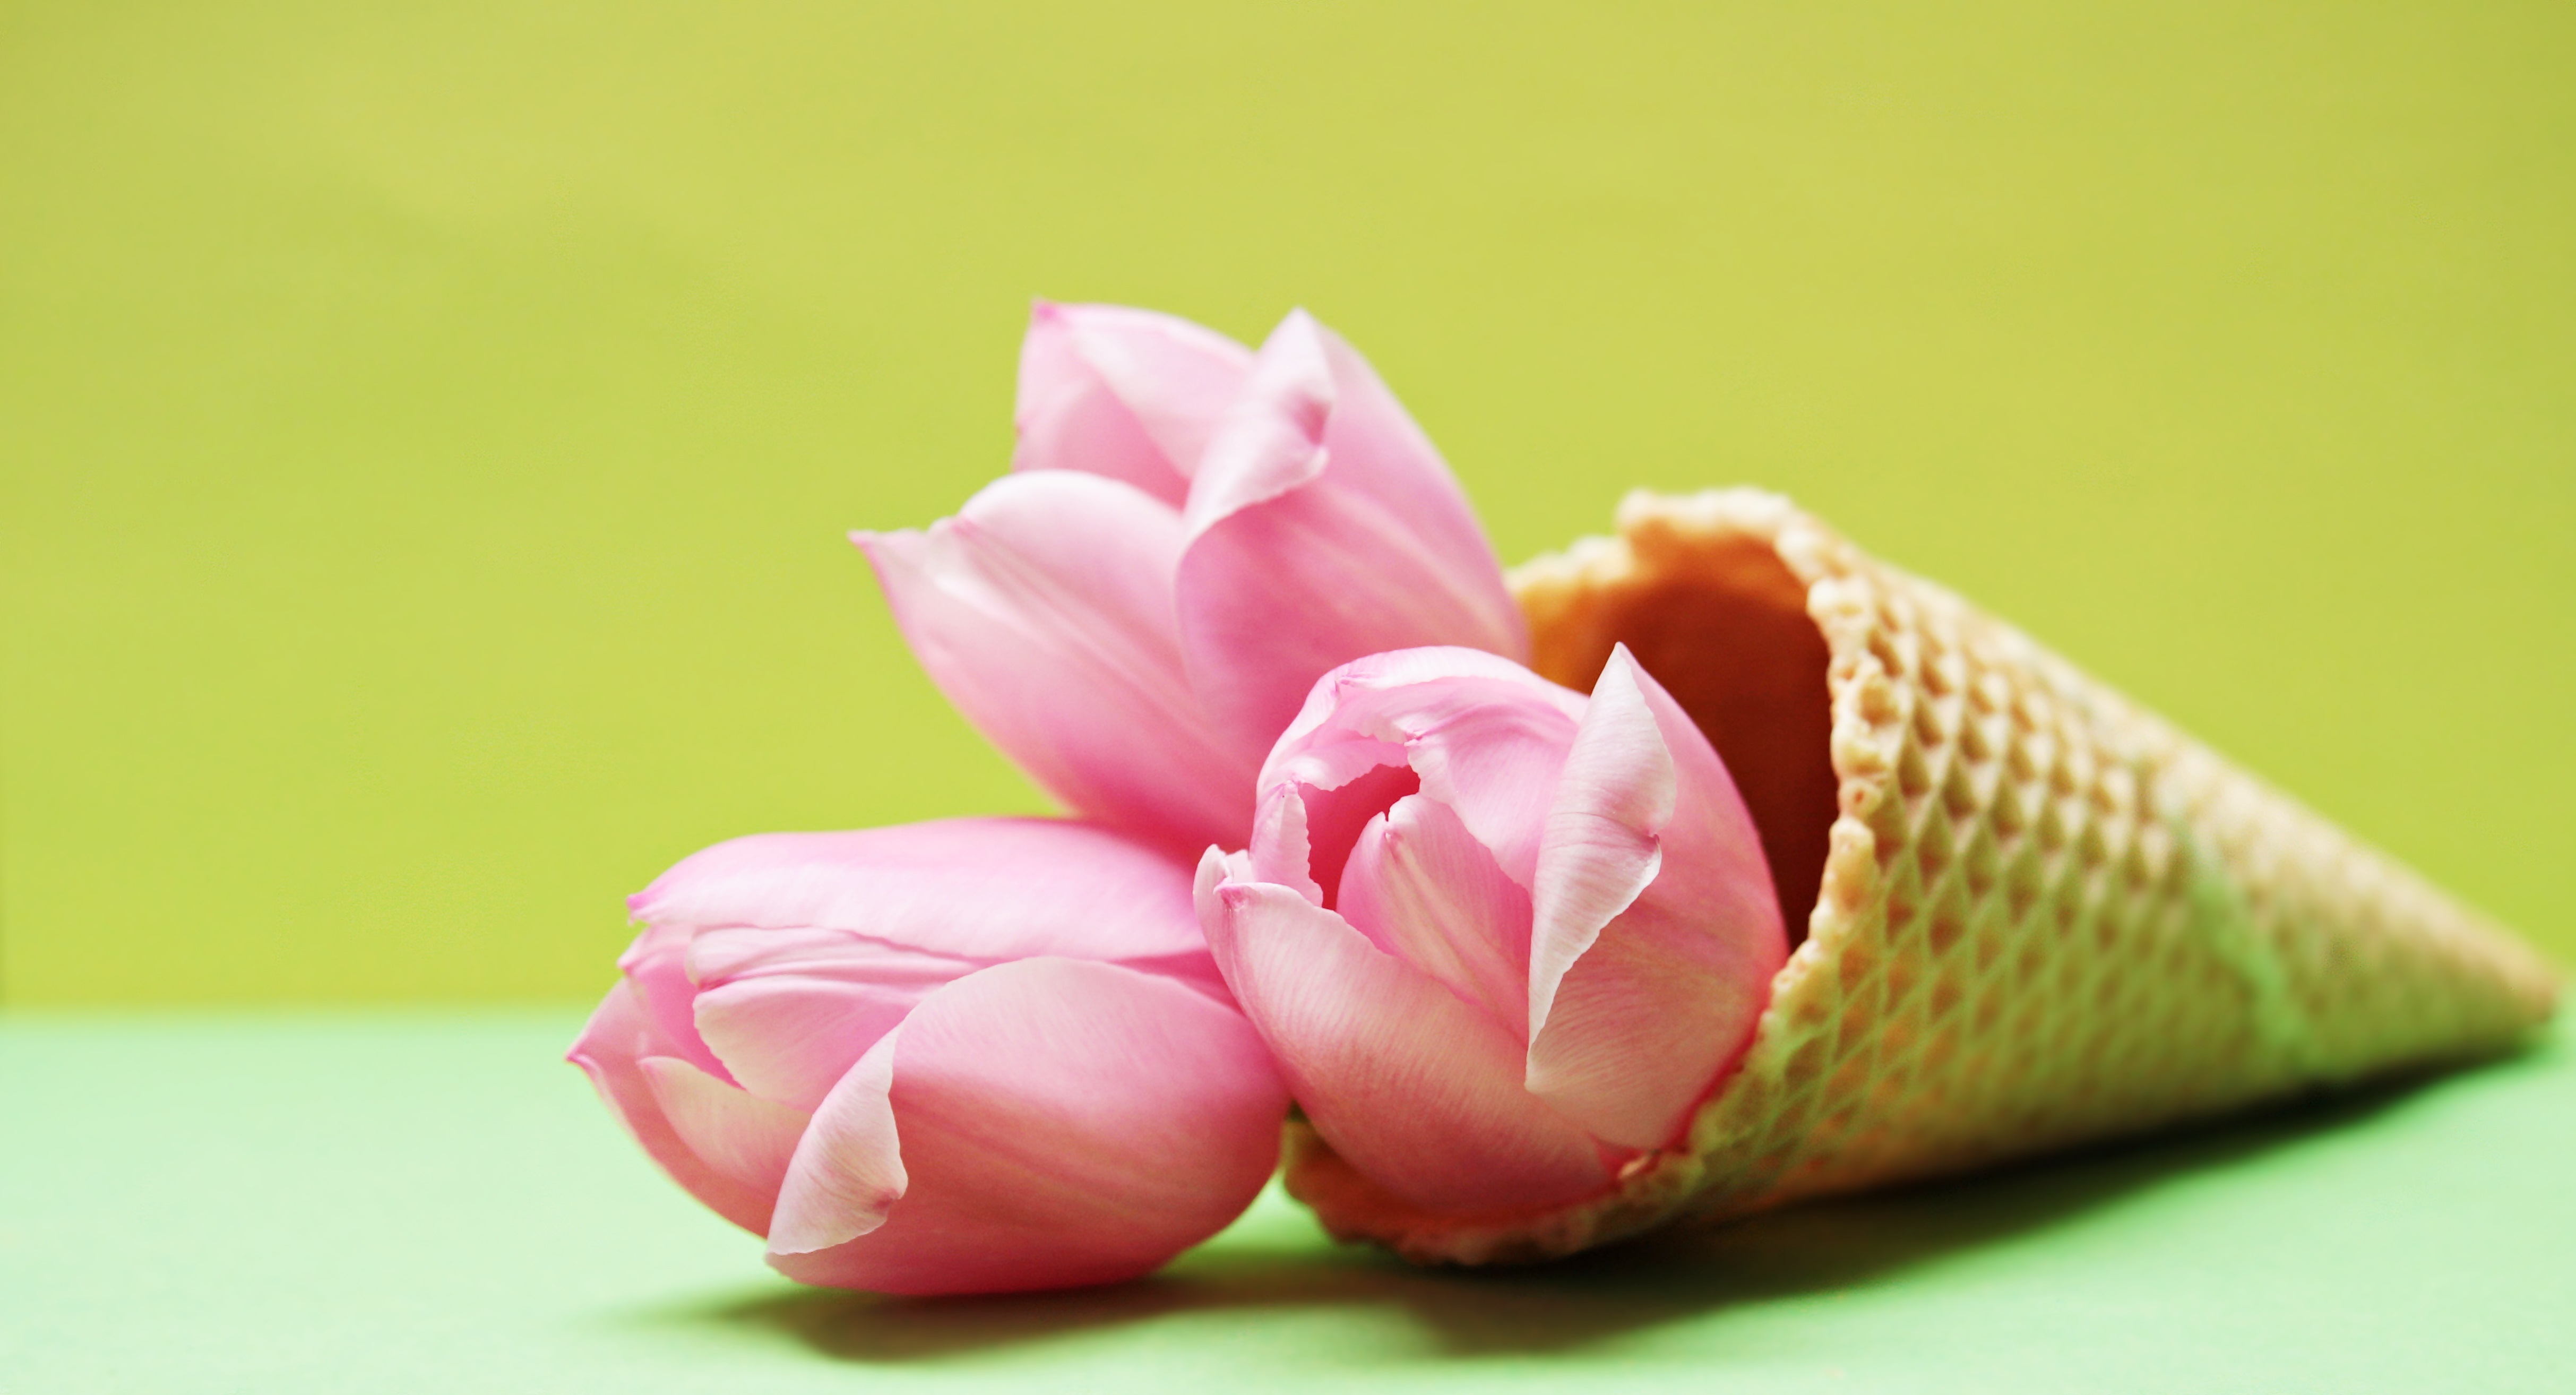
blossom, plant, photography, flower, petal, bloom, tulip, spring, color, colorful, yellow, pink, waffle, sacred lotus, flora, map, flowers, close up, ice cream cone, floral greeting, lotus, postcard, beautiful, springtime, tulips, bud, greeting, early bloomer, spring flower, macro photography, spring awakening, fr hlingsanfang, harbinger of spring, the beginning of spring, flowering plant, tulip flower, tulips pink, land plant, lotus family, tulips in eiswaffel